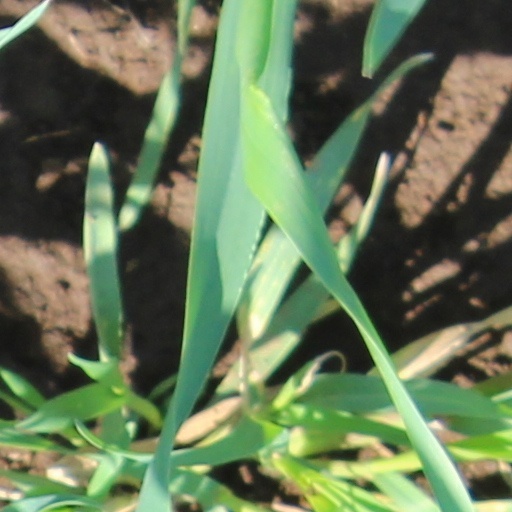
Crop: wheat